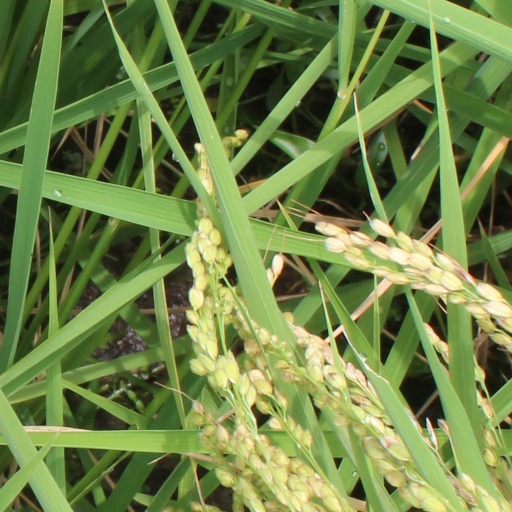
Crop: rice